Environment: real
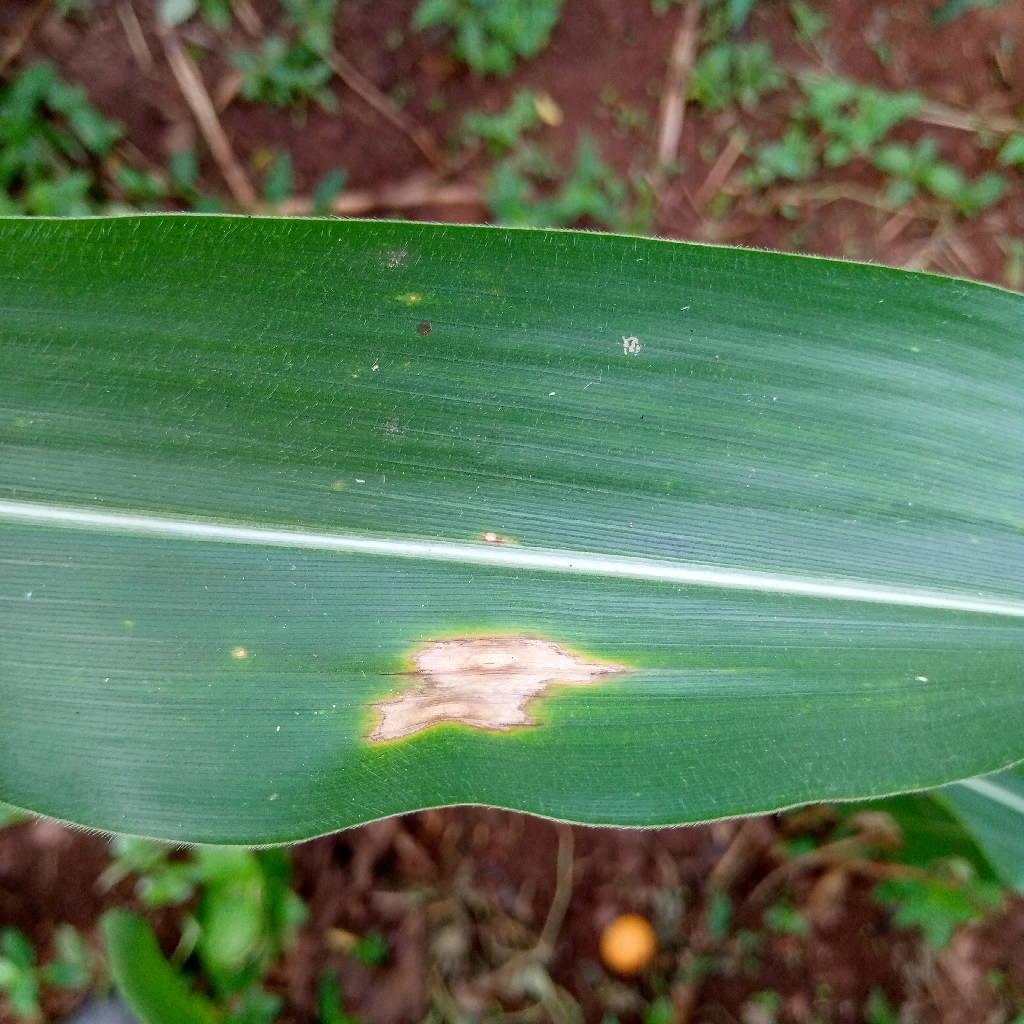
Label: northern_corn_leaf_blight